Foreign involvement in the Russian invasion of Ukraine

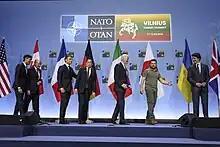
Ukrainian President Volodymyr Zelenskyy "(second from right)" at the NATO Summit in Vilnius on 12 July 2023

On 26 February 2022, US Secretary of State Antony Blinken announced $350 million in lethal military assistance, including anti-armor and anti-aircraft systems. The next day, the EU stated it would purchase €450 million (US$502 million) in lethal assistance and an additional €50 million ($56 million) in non-lethal supplies for Ukraine with Poland handling distribution. During the first week of the invasion, NATO member states supplied more than 17,000 anti-tank weapons to Ukraine; by mid-March, the number was estimated to be more than 20,000. In three tranches that were agreed in February, March and April 2022, the EU committed to €1.5 billion to support the capabilities and resilience of the Ukrainian Armed Forces and the protection of the Ukrainian civilian population under the purview of the European Peace Facility line.